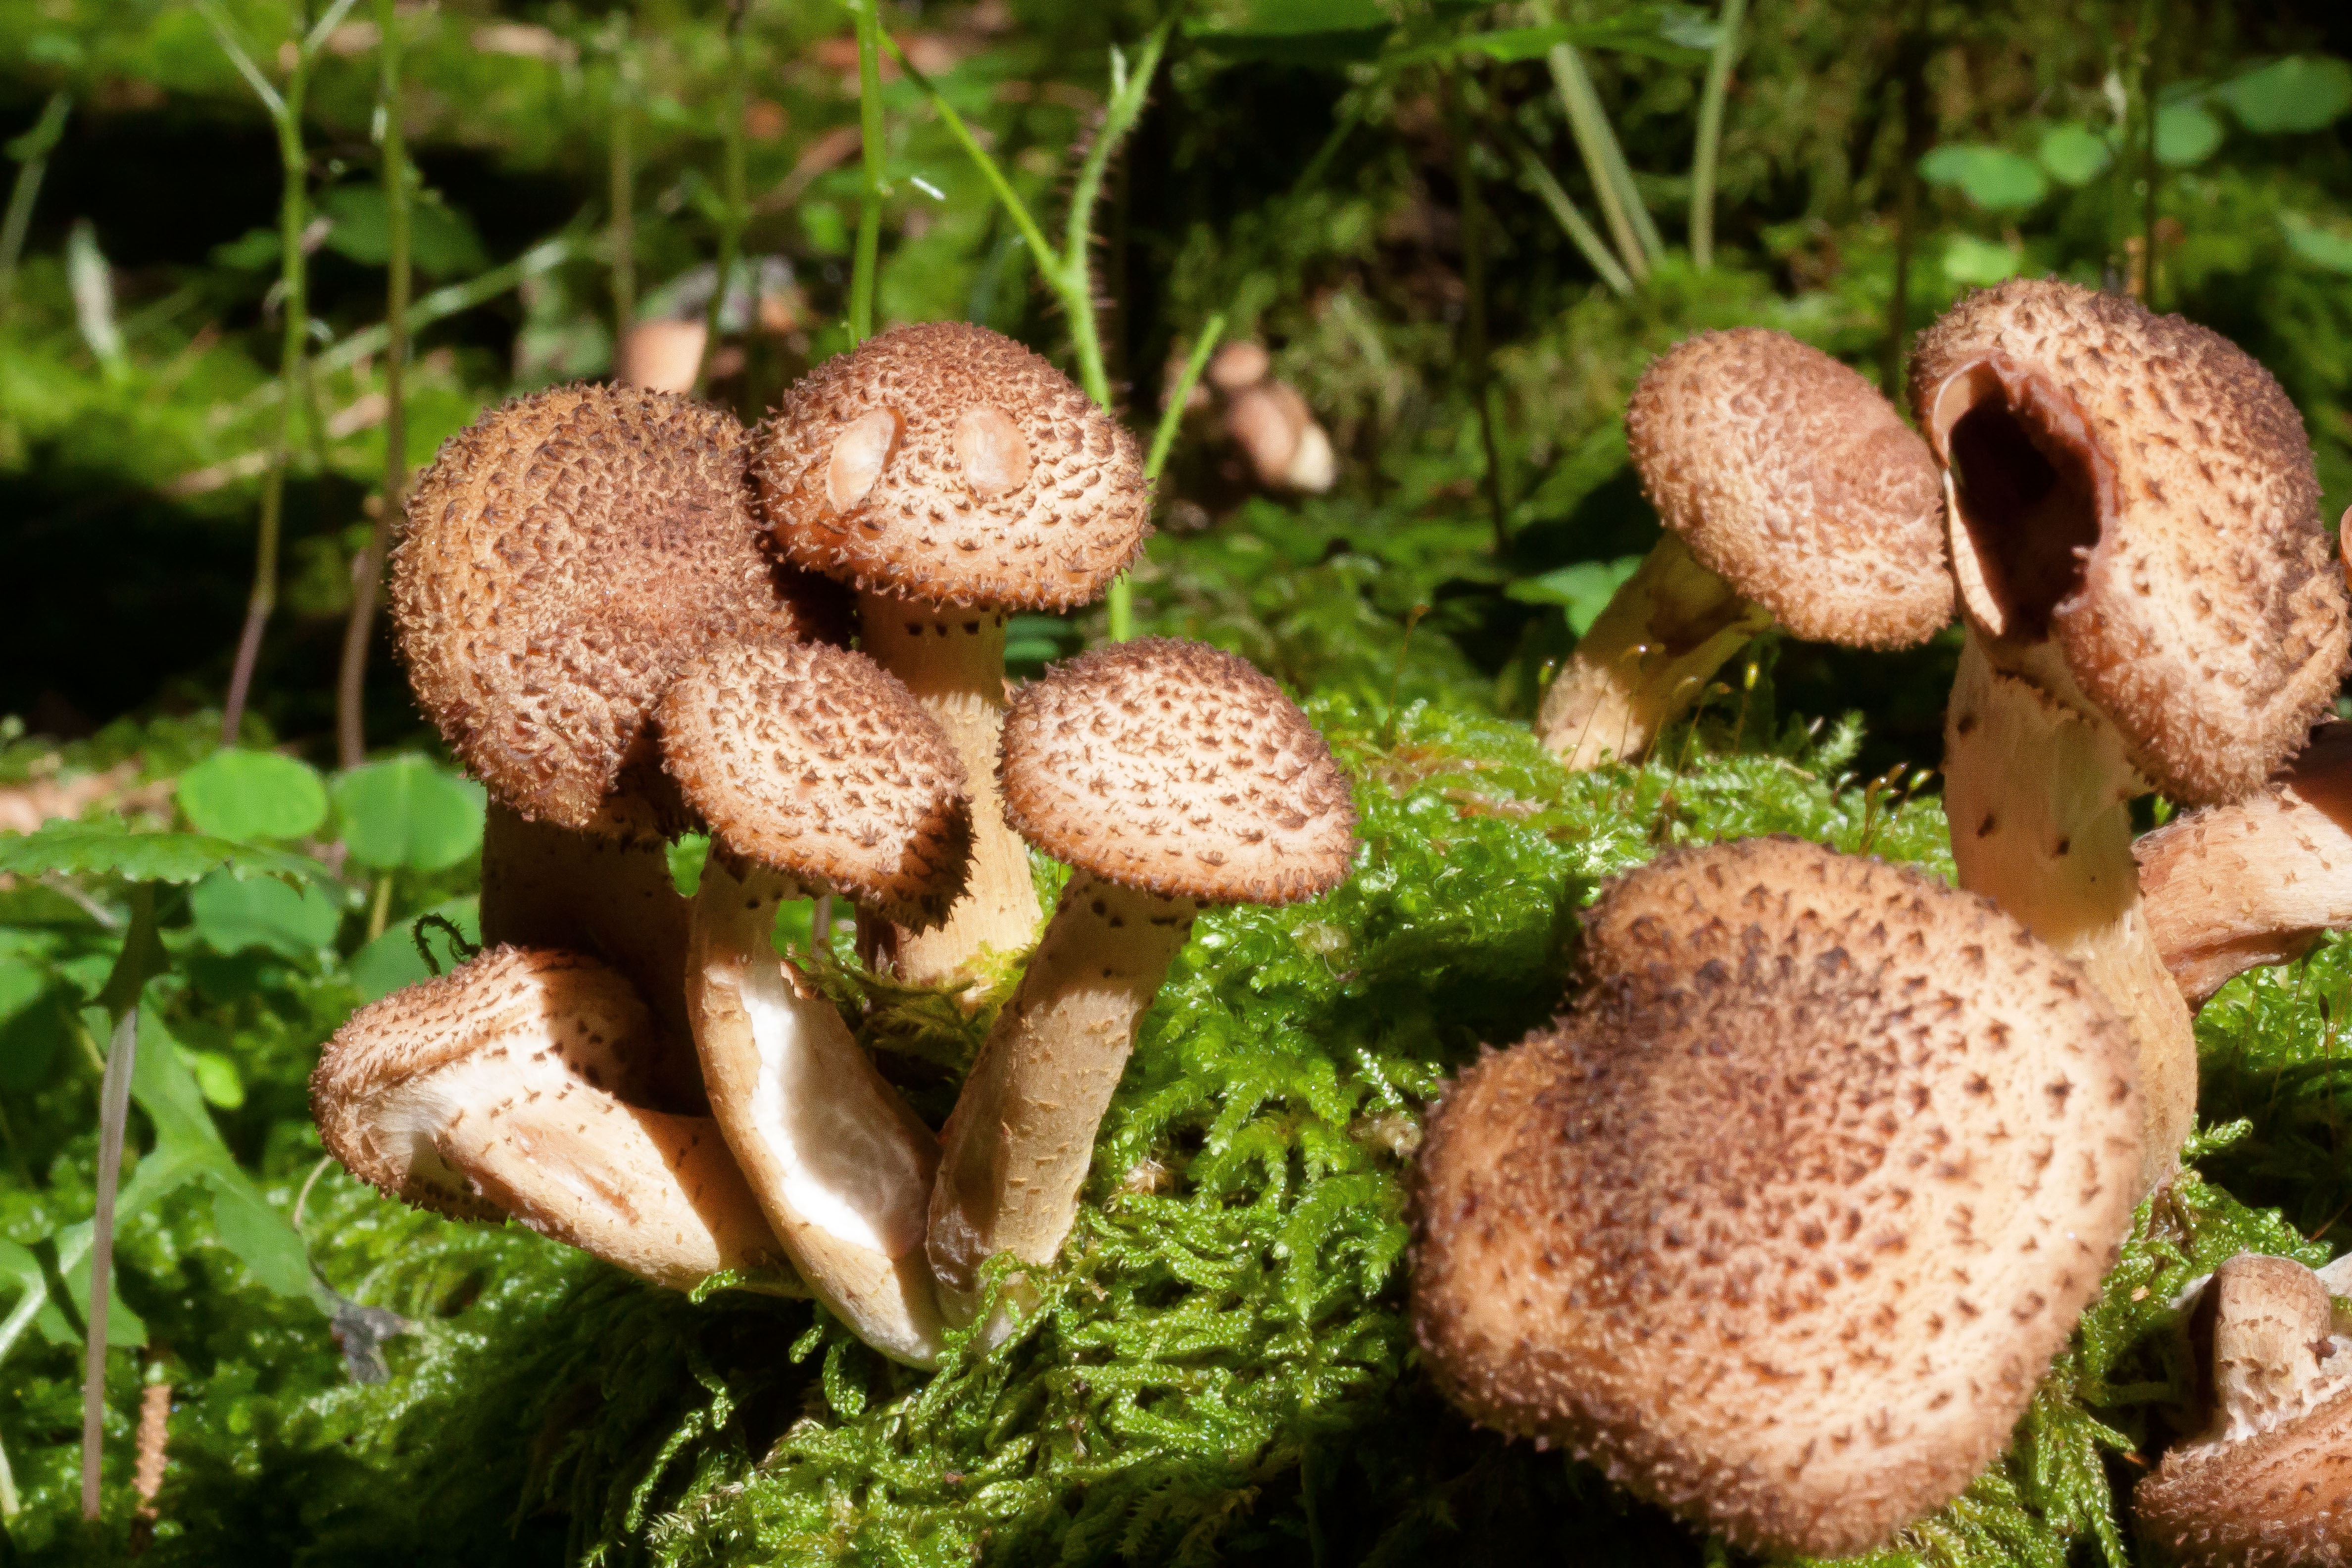
nature, forest, sun, ring, moss, produce, macro, brown, mushroom, fungus, mushrooms, agaric, bolete, scaly, lamellar, matsutake, b schelig, oyster mushroom, edible mushroom, shiitake, armillaria mellea, medicinal mushroom, agaricaceae, forest pest